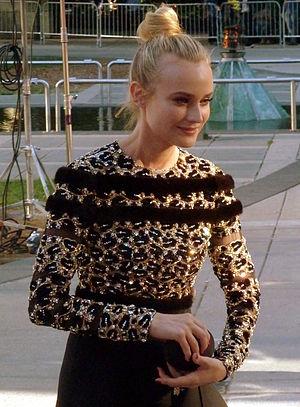
Un plan parfait est un film français réalisé par Pascal Chaumeil, sorti en 2012.